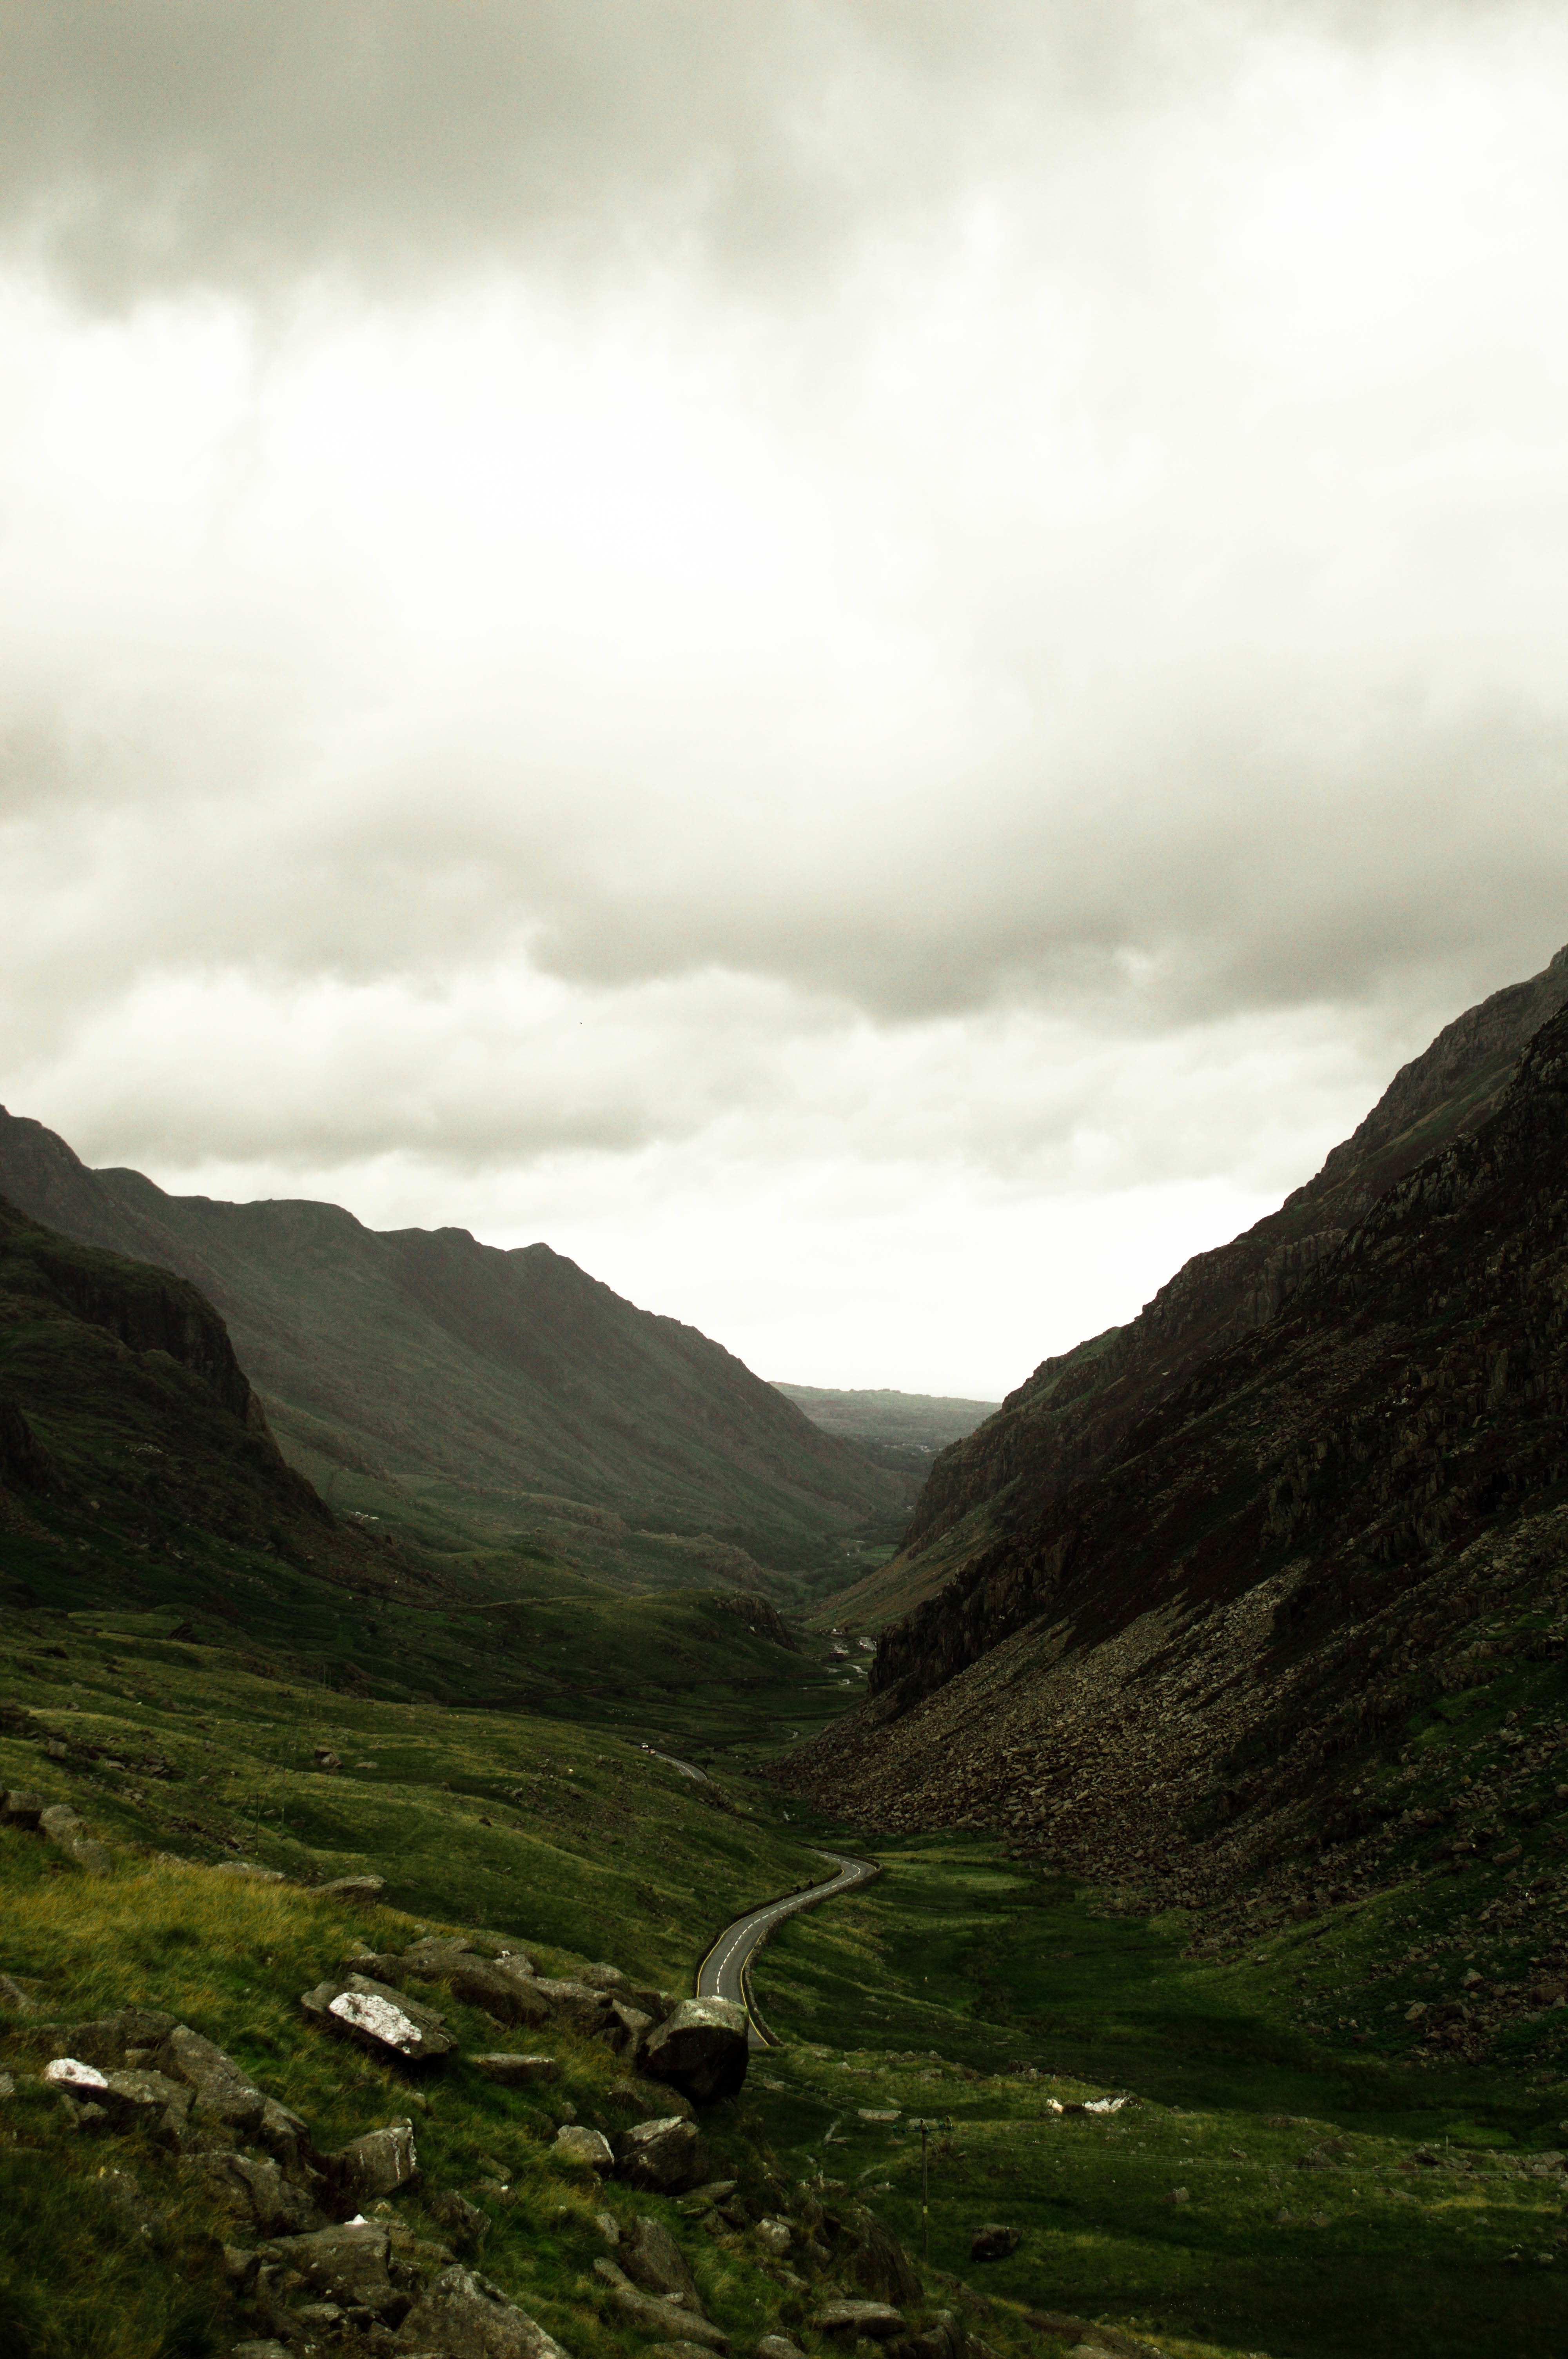
landscape, nature, mountain, cloud, hill, lake, valley, mountain range, fjord, highland, alps, plateau, fell, loch, landform, mountain pass, geographical feature, atmospheric phenomenon, mountainous landforms